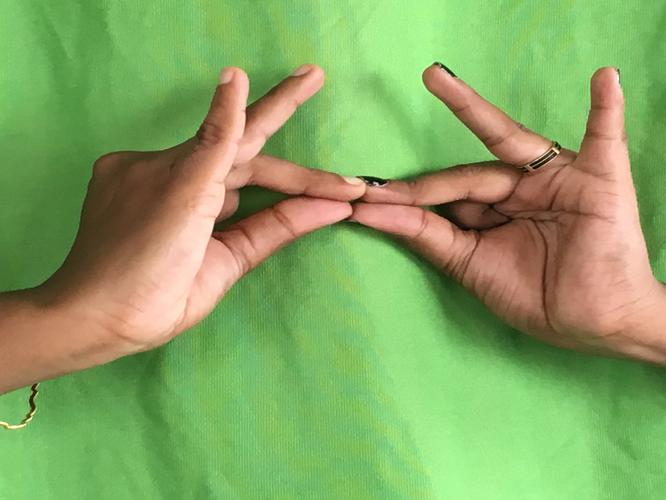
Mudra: Sakata
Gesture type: double_hand